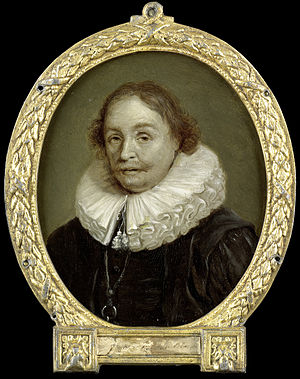
Piërius Winsemius
Piërius Winsemius var en nederlandsk jurist, historiker og professor.